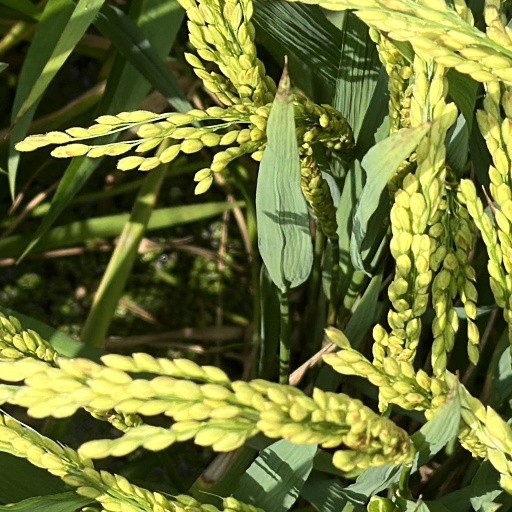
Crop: rice